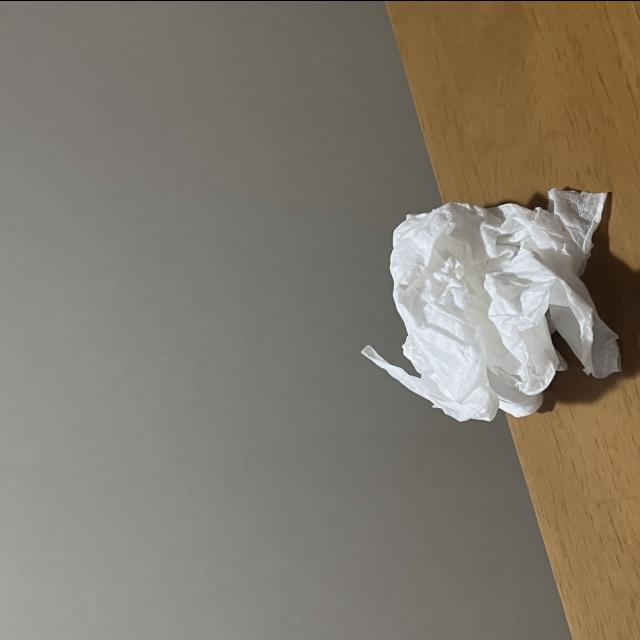
Label: tissues